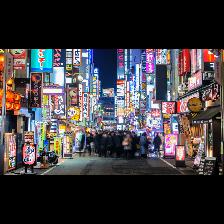
Label: Human